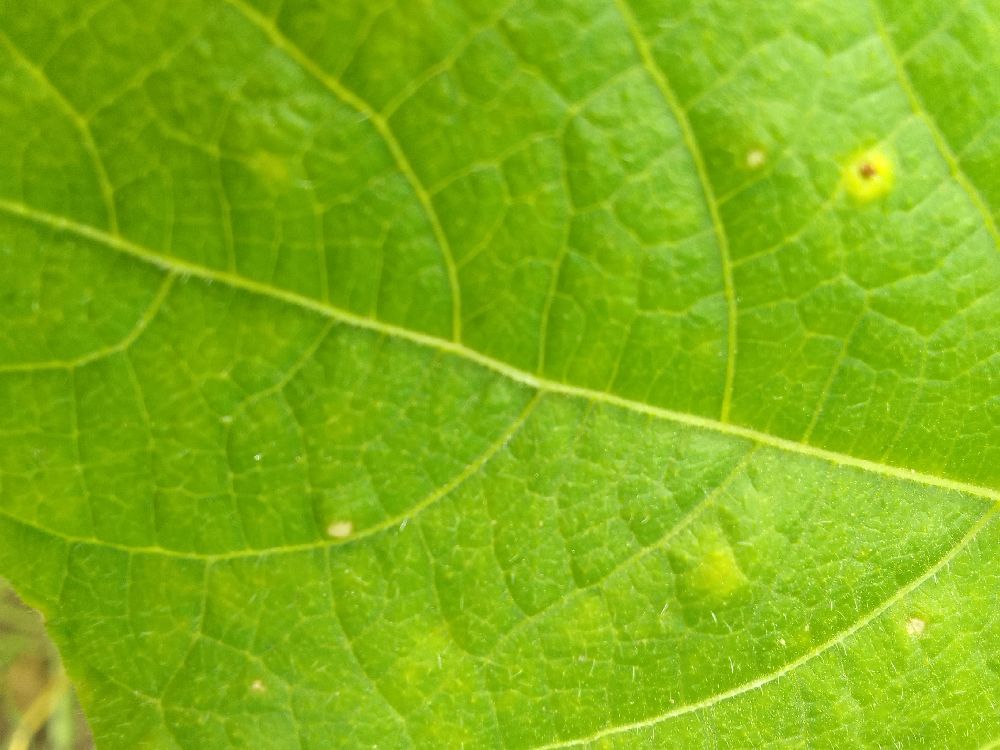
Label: rust